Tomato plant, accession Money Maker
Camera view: bottom (45 deg); turntable rotation: 150 degrees
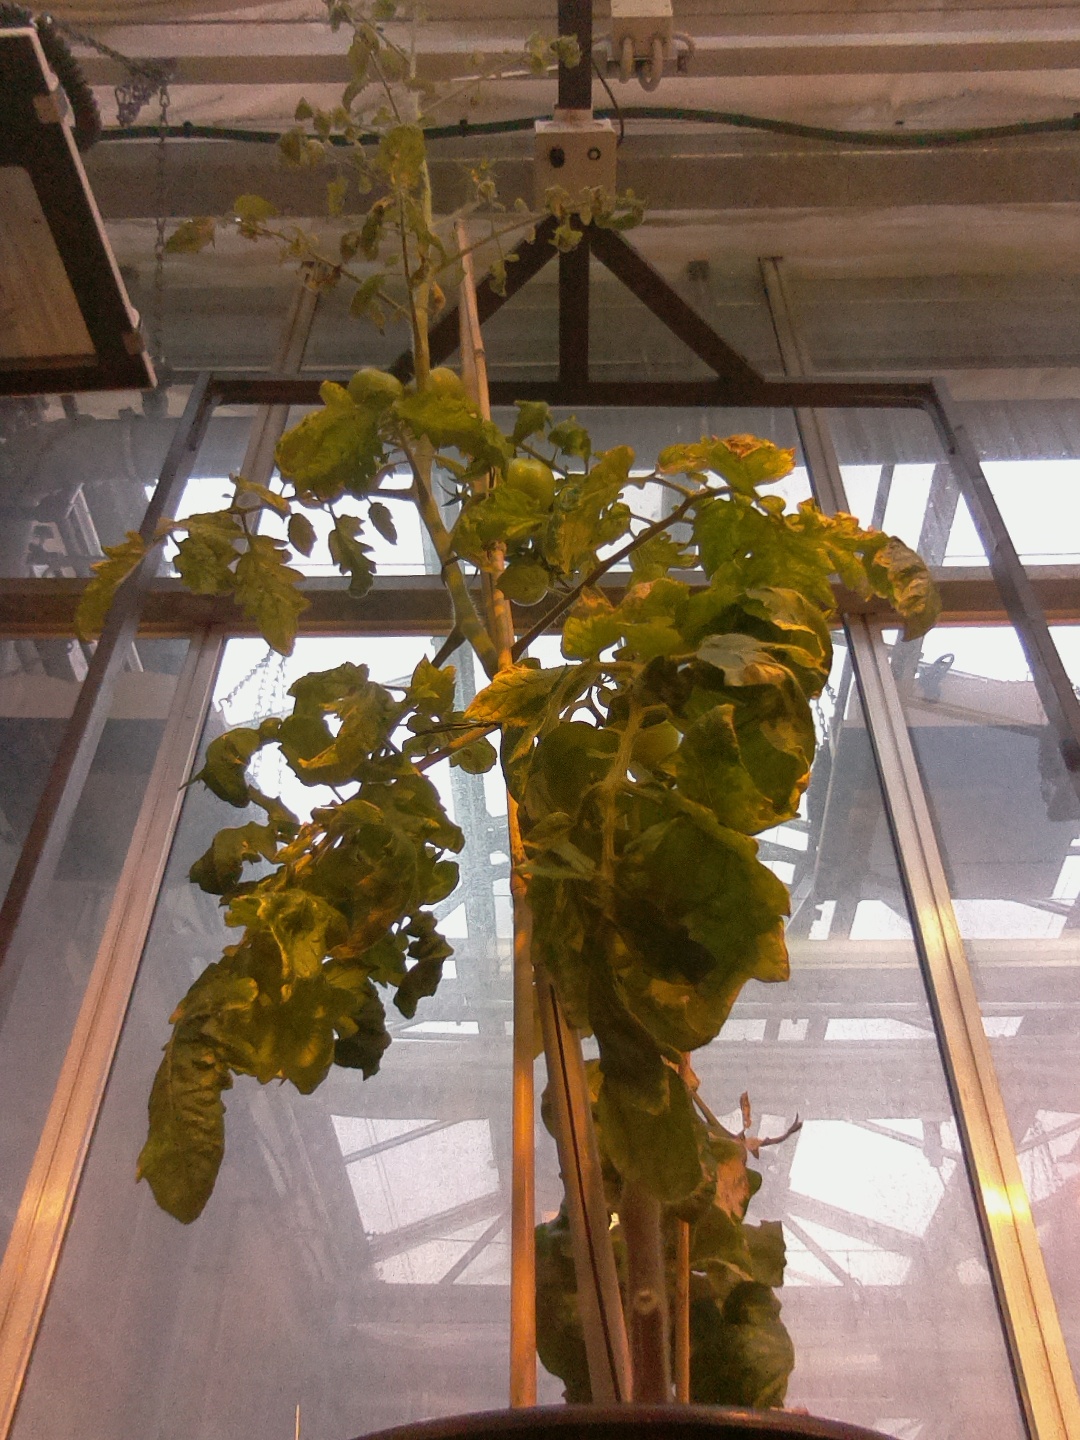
BBCH growth stage 75: 50%-60% of final fruit size